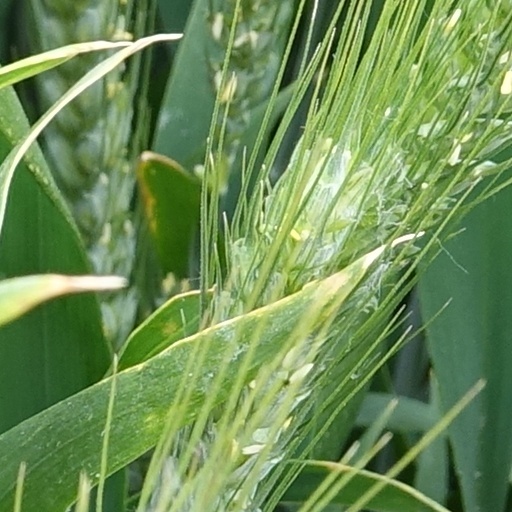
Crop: wheat